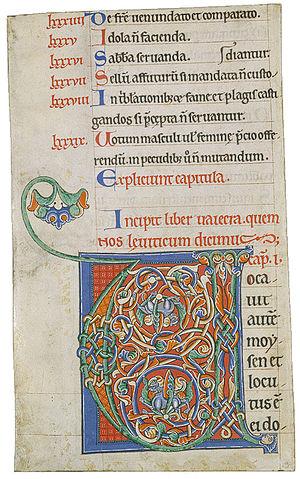
L'abbaye de Pontigny est un ancien monastère de l'ordre cistercien. Fondée en 1114, au nord de la Bourgogne, aujourd'hui dans la commune de Pontigny, dans le département de l'Yonne, elle est la deuxième des quatre premières filles de Cîteaux.